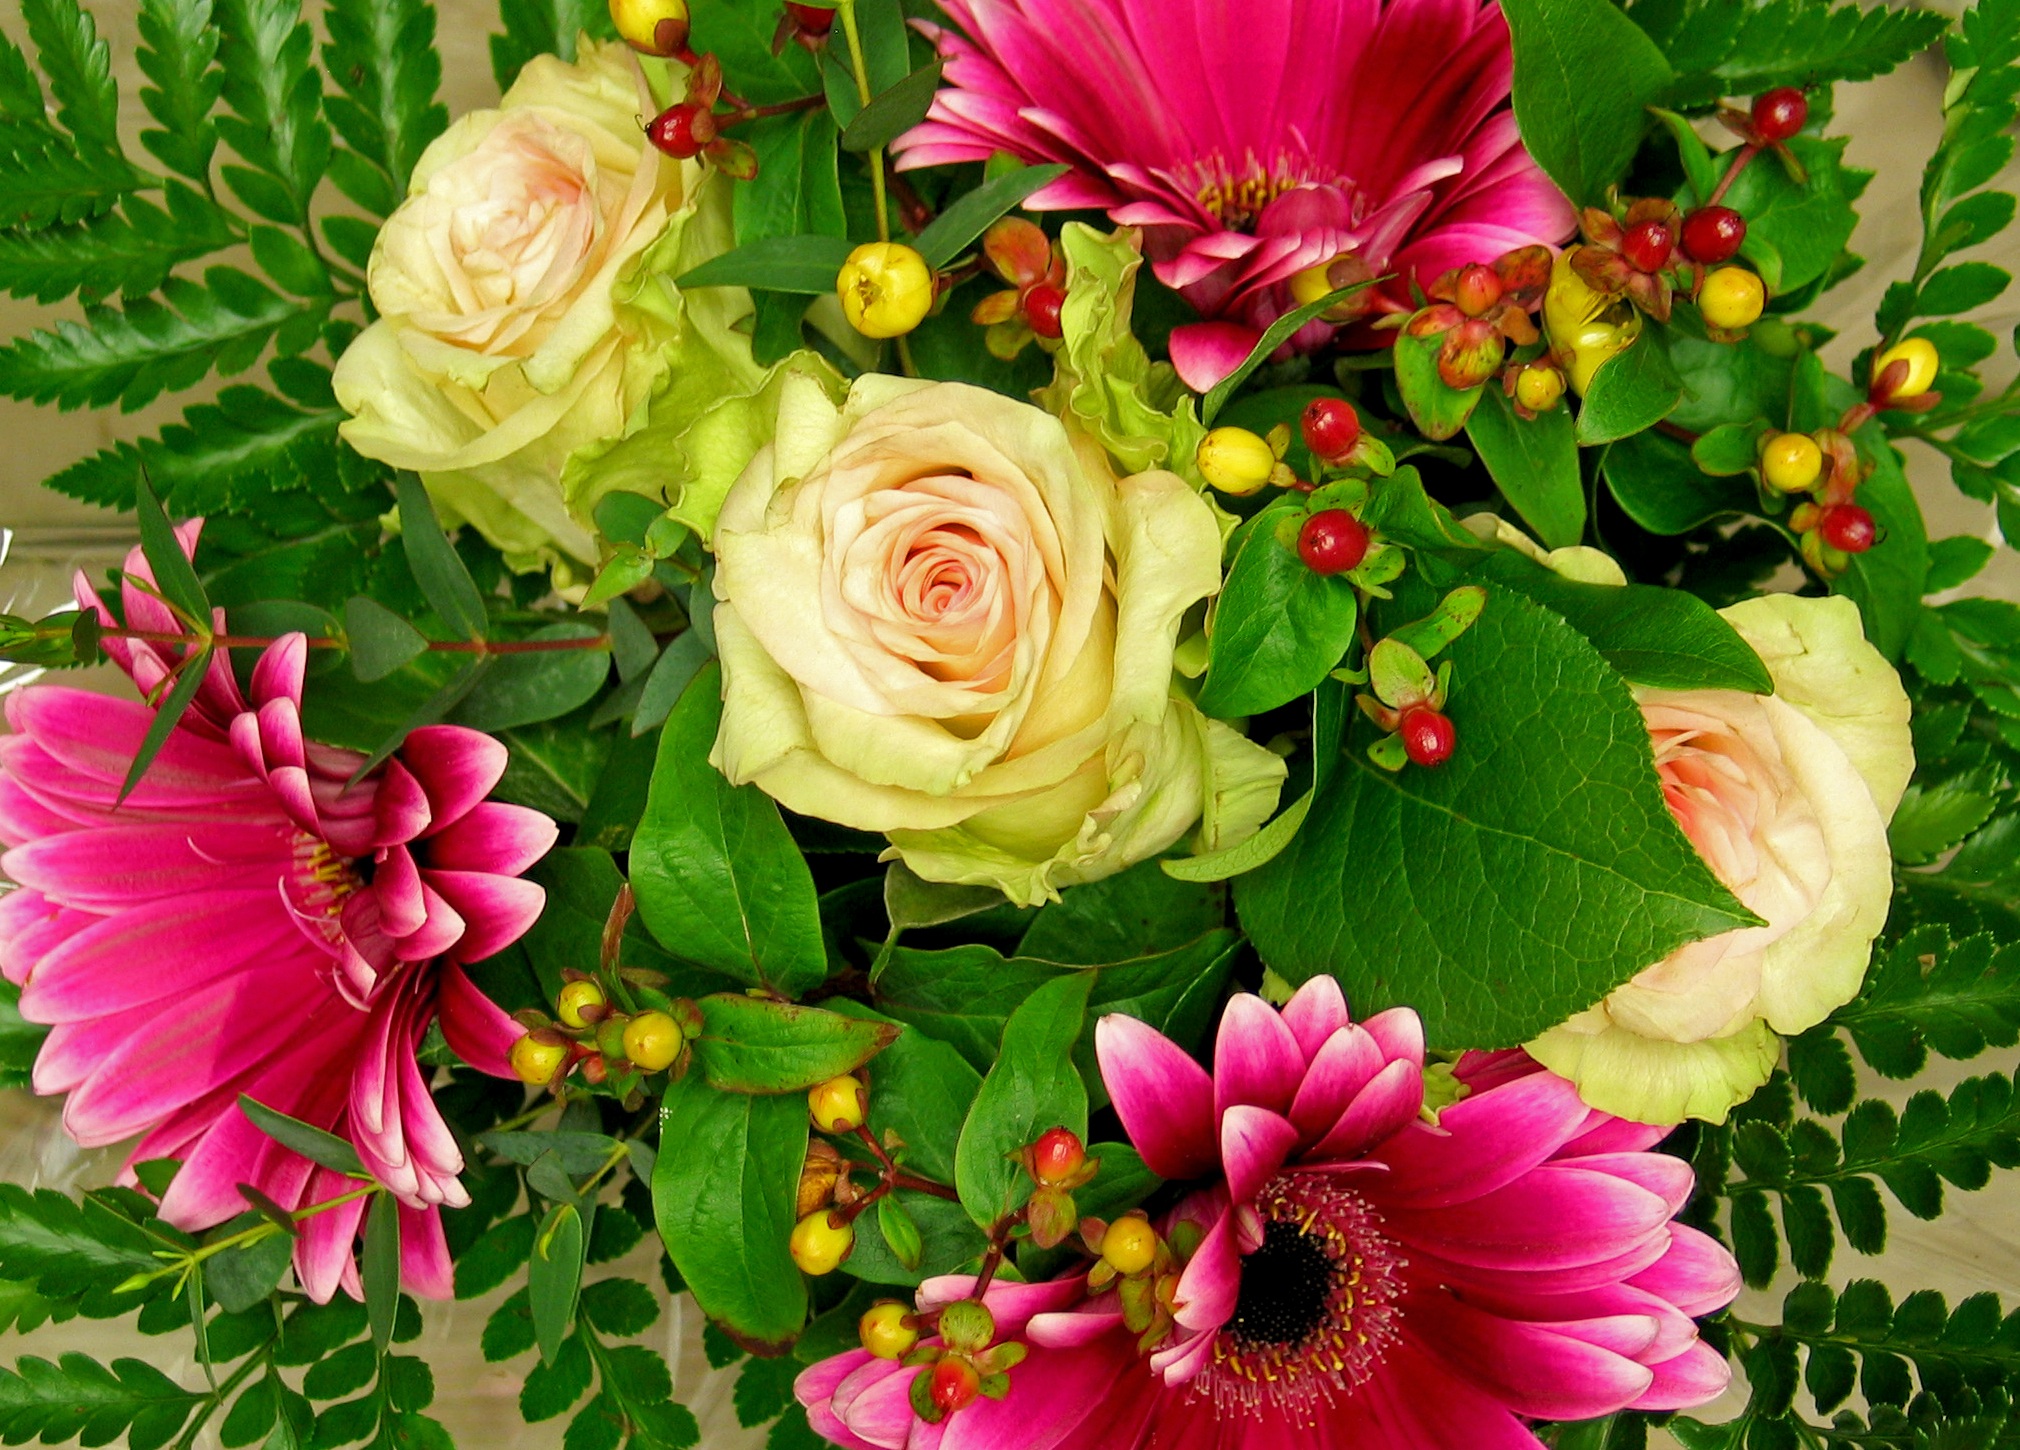
plant, flower, petal, love, bouquet, gift, vase, decoration, romance, romantic, pink, flora, thank you, flowers, roses, festival, background, postcard, joy, welcome, beautiful, gerbera, birthday, luck, connectedness, greeting, greeting card, bouquet of flowers, bouquets, bouquet of roses, strauss, natural ostrich, bast, love valentines day, floristry, congratulate, congratulations, give, birthday bouquet, birthday table, gratitude, birthday card, greetings, peony, valentine's day, flowering plant, garden roses, mother's day, daisy family, flower bouquet, cut flowers, floral design, about love for mother's day, land plant, flower arranging, romantic valentine's day